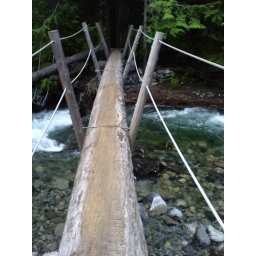
This is the centerpiece of a bike trail near my house named &amp;quot;A River Runs Through It.&amp;quot;